Scuderia Toro Rosso STR13

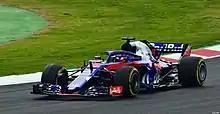
Brendon Hartley driving the STR13 during the pre-season testing

In a departure from the last three seasons with McLaren, at pre-season testing in Barcelona, Honda showed significant progress with its power unit completing the second highest lap tally of 93 in the first day without any issue with Brendon Hartley at the helm. The second day of testing went just as well, with STR completing 82 laps, the third highest tally again with no issue, this time with Pierre Gasly in the driver's seat. At the close of the first test, Toro Rosso topped the total mileage charts finishing off with Pierre Gasly completing 147 laps on the final day, this showed that Honda with Toro Rosso, had completed more laps in week one than Honda had completed with McLaren in the entire test fortnight in 2017. Following the close of testing, Hartley claimed the Honda PU was easier to drive and felt more powerful than the units supplied by Renault at the end of last season.